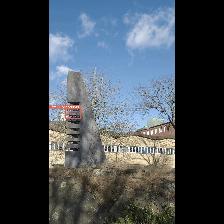
Label: NonHuman